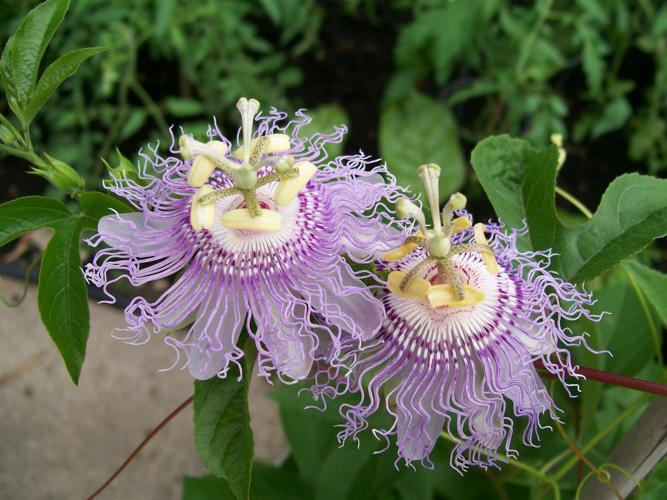
Label: passion flower